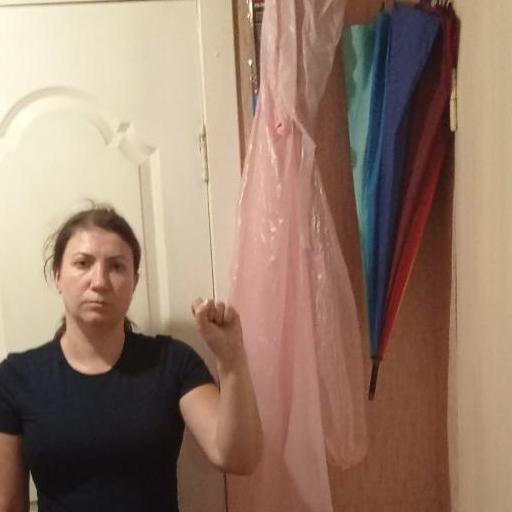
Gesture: fist